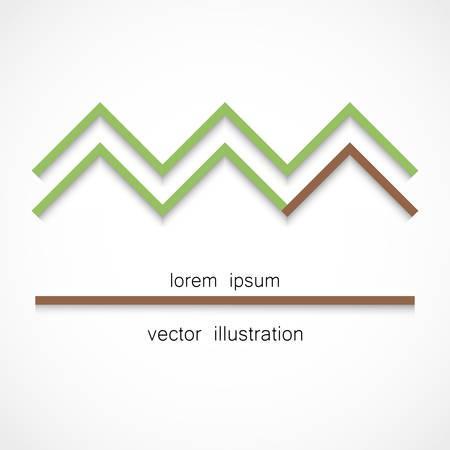
vector illustration of a minimalistic forest and house vector